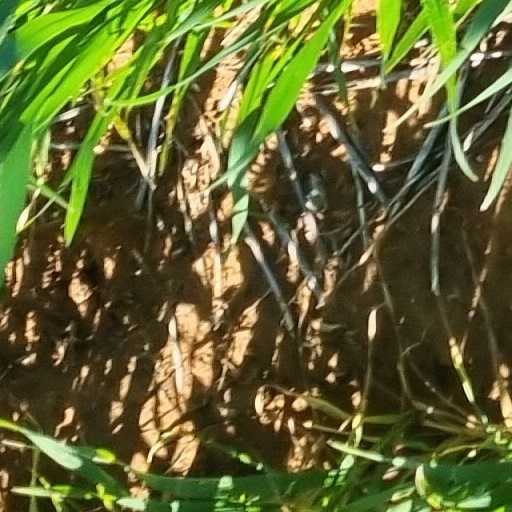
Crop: wheat